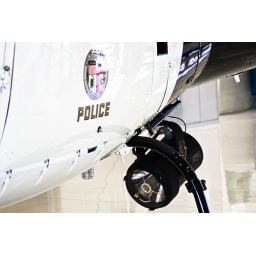
LAPD Airship in the new black and white colors - N662PD @ Van Nuys Airport Open House